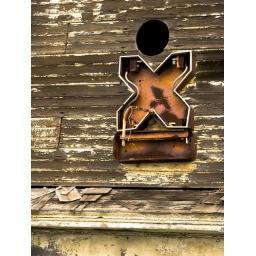
Old sign on an abandoned building in Alviso, CA.